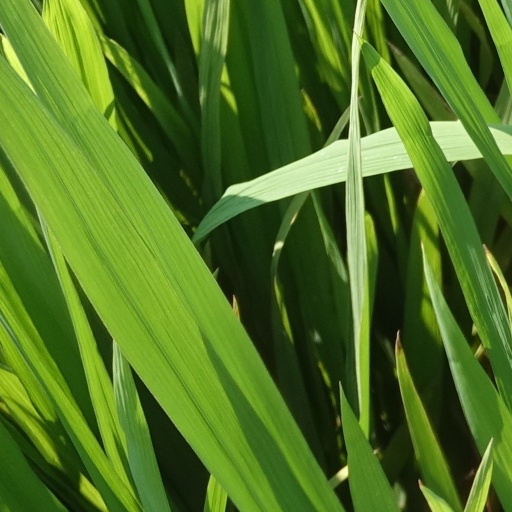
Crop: rice